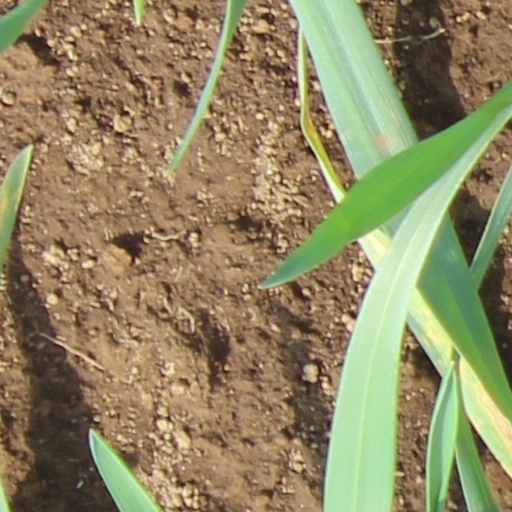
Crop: wheat